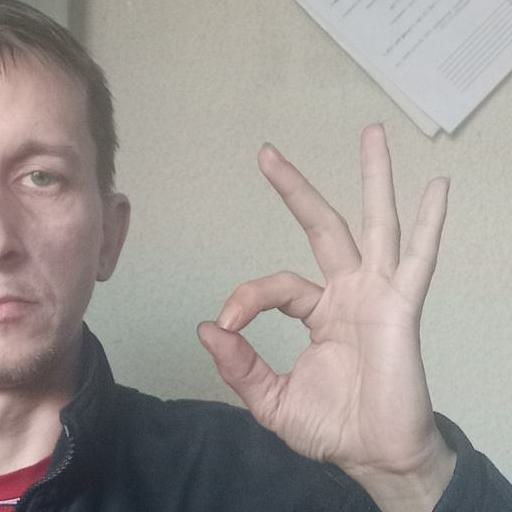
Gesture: ok